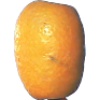
Label: Kumquats 1